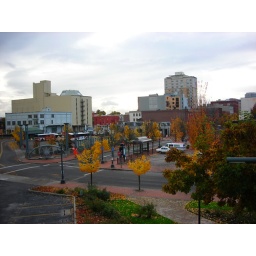
what the bus stop looked like over by greyhound and amtrak before they put in the green line in portland oregon